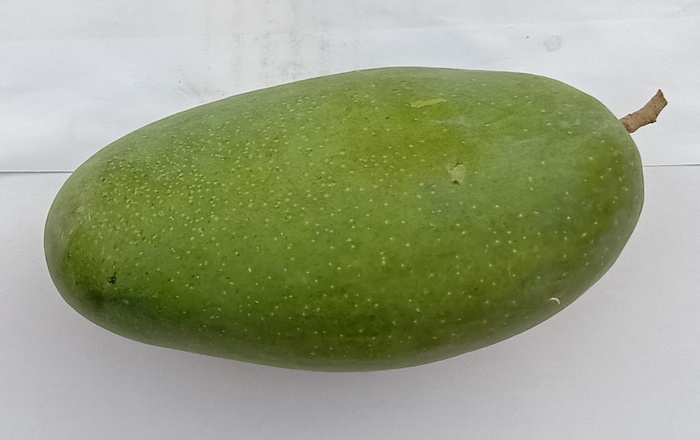
Mango variety: Dosehri